Susan Macdowell Eakins

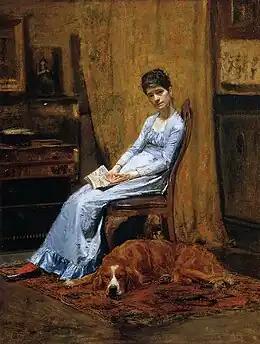
Thomas Eakins, "The Artist's Wife and His Dog" (1884-89), depicts Susan Macdowell Eakins and their dog Harry, Metropolitan Museum of Art

Susan Hannah Eakins ( Macdowell; September 21, 1851 – December 27, 1938) was an American painter and photographer. Her works were first shown at the Pennsylvania Academy of the Fine Arts, where she was a student. She won the Mary Smith Prize there in 1879 and the Charles Toppan prize in 1882.